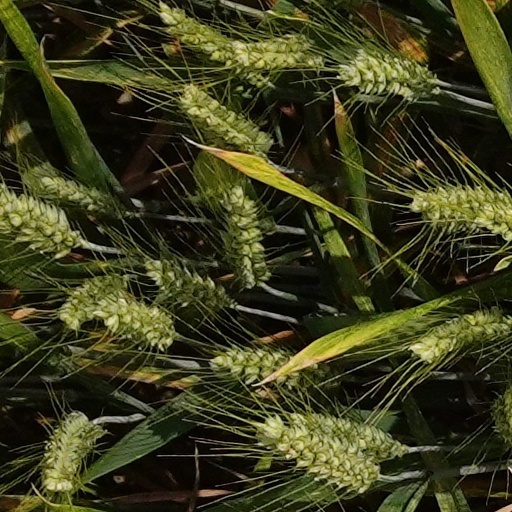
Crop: wheat